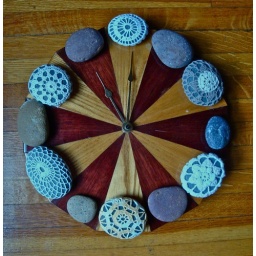
rocks around the clock